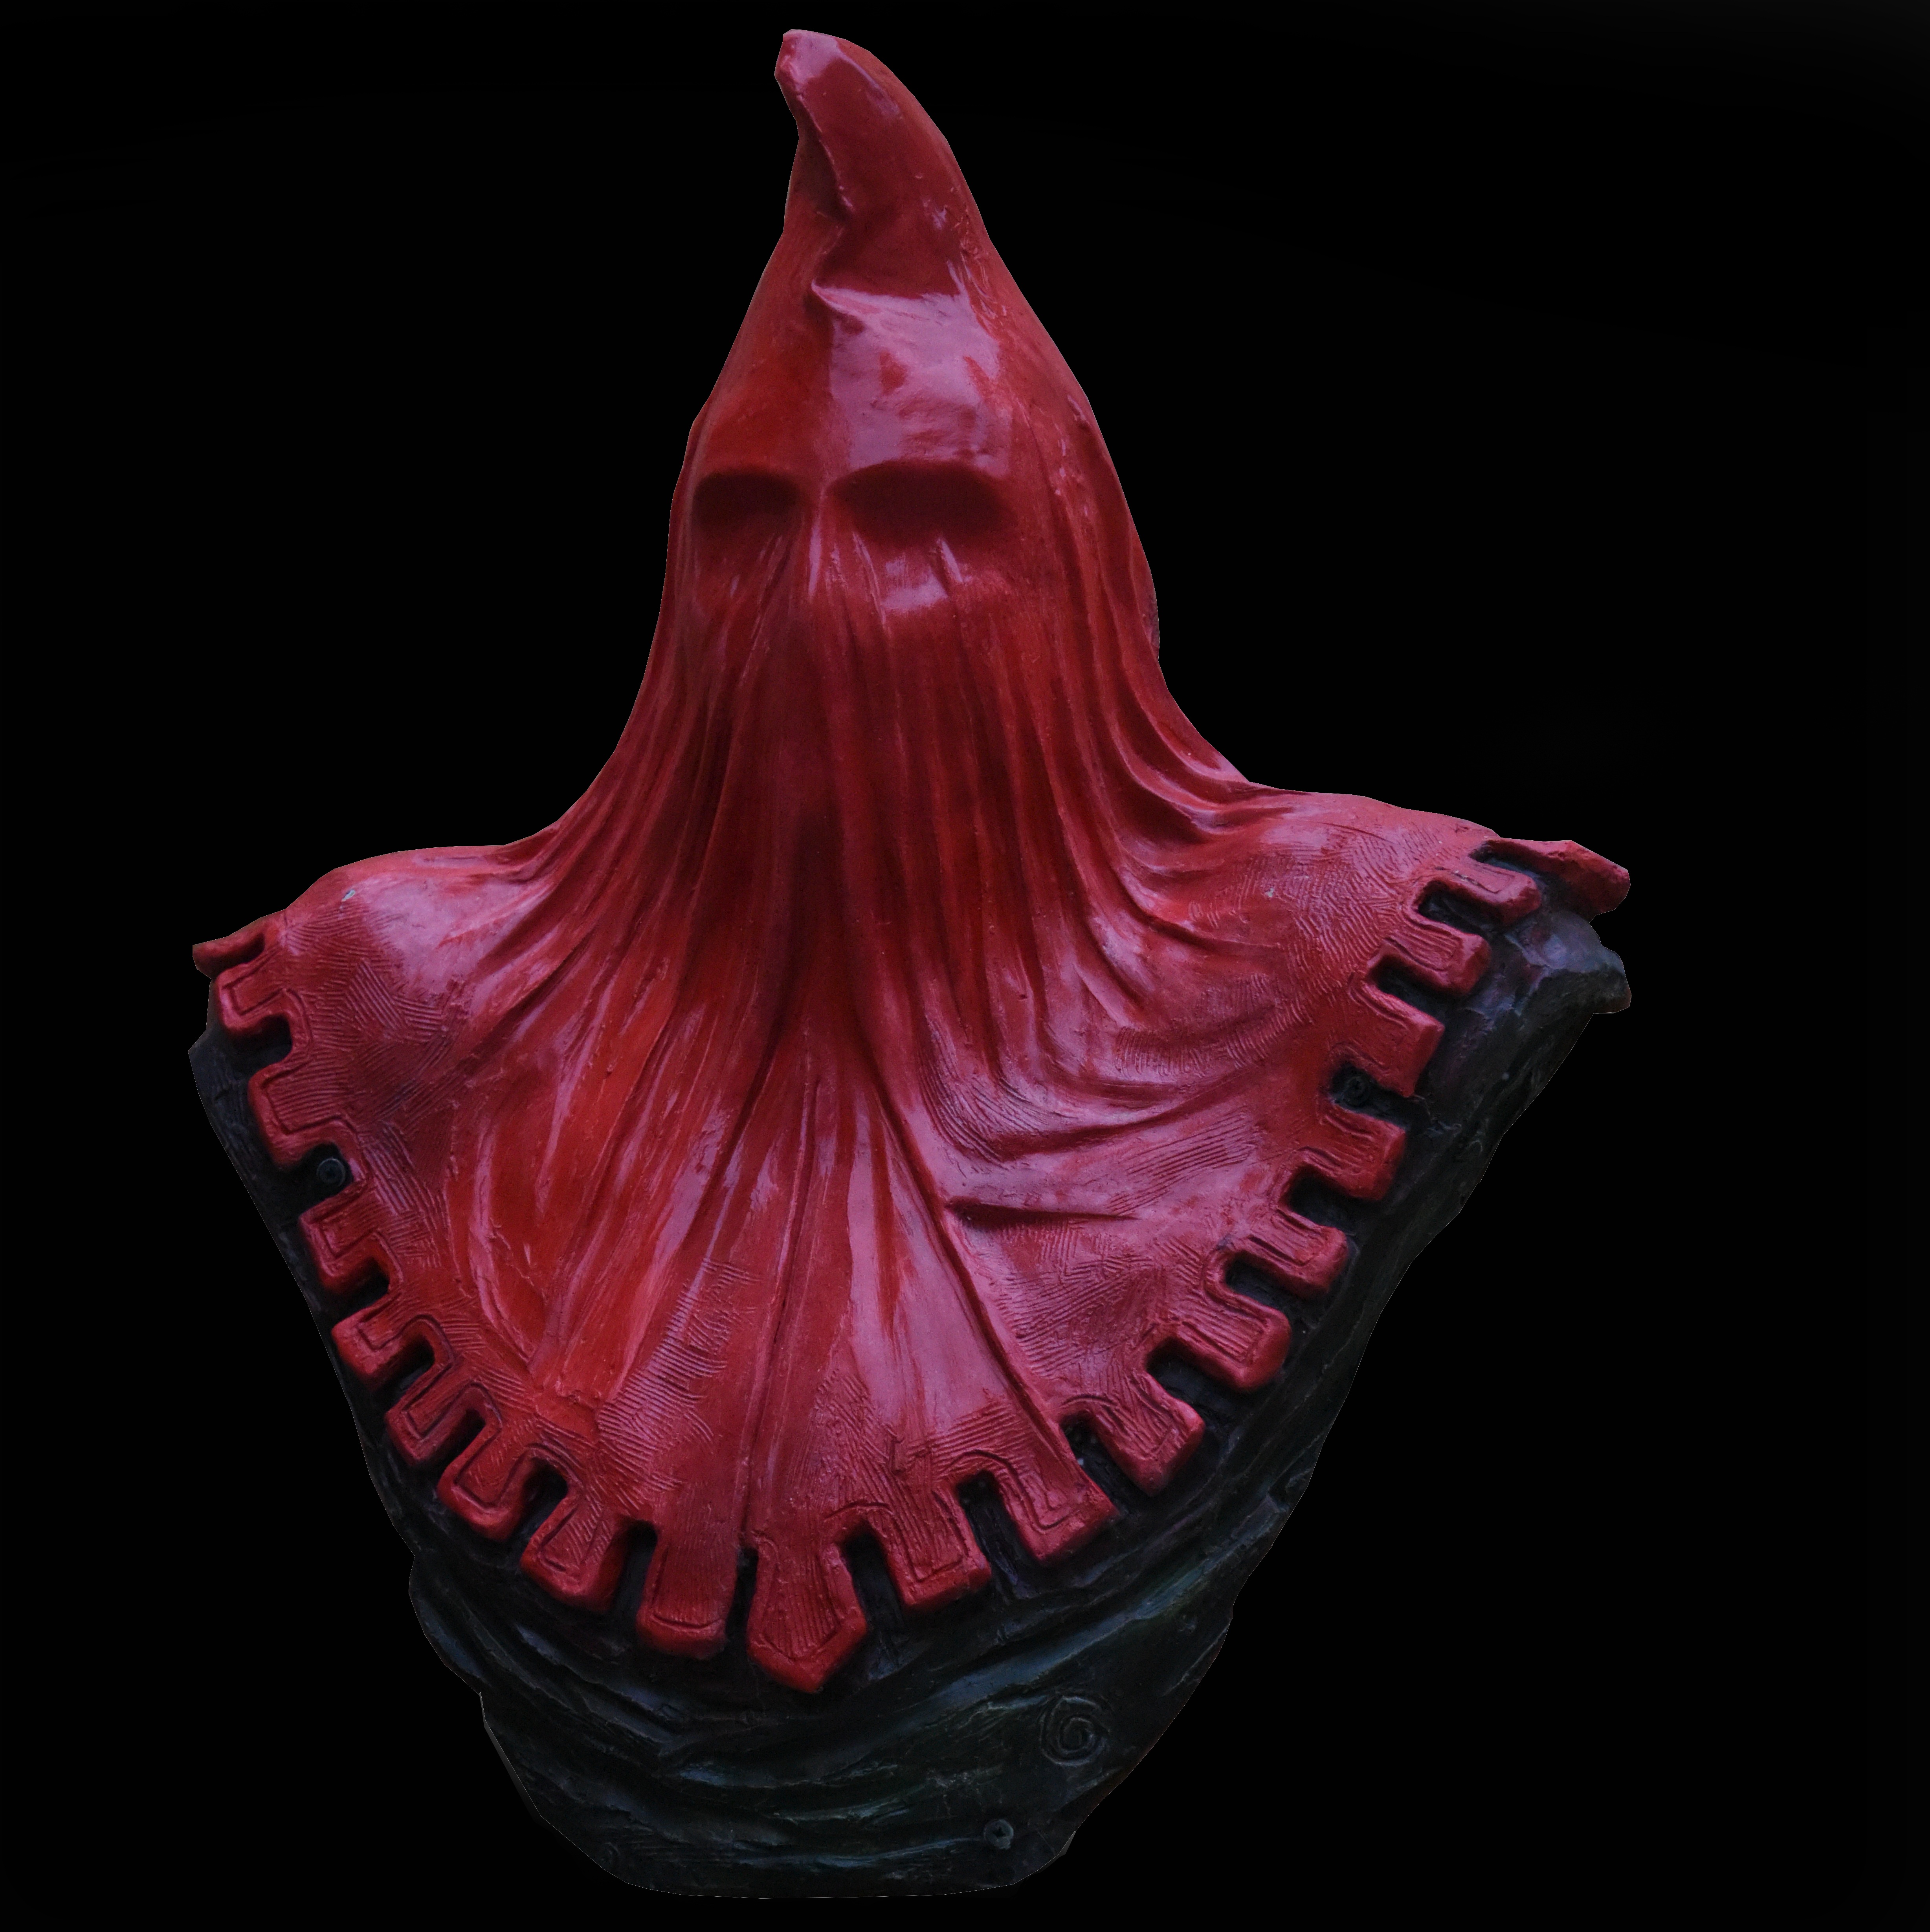
darkness, cool image, torture, cool photo, middle ages, organism, flesh, execution, jaw, executioner, marine biology